George H. Hucke

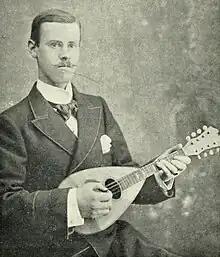
George H. Hucke with mandolin.

George H. Hucke (1868 – 20 March 1903) was a musician, playing both violin and mandolin, and he became one of the most popular English composers for the mandolin. He was also the author of an 1893 mandolin method called "Forty Progressive Studies for the Mandoline", published by John Alvey Turner. Part of the BMG movement. Hucke died in Hammersmith London.